Polyscias fruticosa

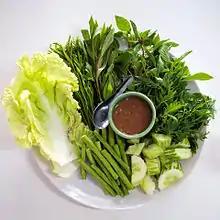
In Thailand, "Polyscias fruticosa" is called "lep khrut" (lit. "Garuda claws"). It can be eaten raw, together with a spicy dip, or it can be boiled in curries.

In some Asian countries, the leaves of "Polyscias fruticosa" are used as a tonic, anti-inflammatory, antitoxin, and an antibacterial ointment. They have also been used to aid digestion. The root is used as a diuretic, febrifuge, anti-dysenteric, and is employed for neuralgia and rheumatic pains. Along with medicinal purposes, "Polyscias fruticosa" is also used as an ornamental plant and a spice.